Cullulleraine

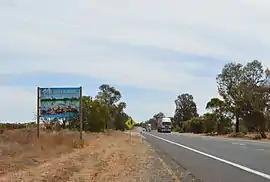
Sturt Highway passing through Cullulleraine

Cullulleraine is a locality on the Sturt Highway in northwestern Victoria, Australia, west of Mildura and north of Werrimull.